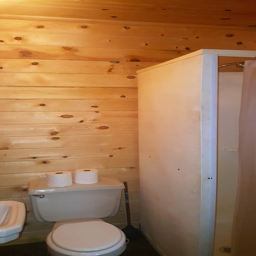
newly updated tongue and groove in the bathroom